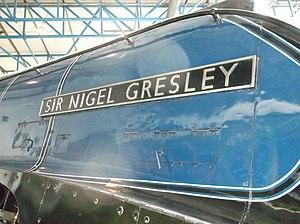
Herbert Nigel Gresley, né le 19 juin 1876 à Édimbourg en Écosse et mort le 5 avril 1941 à Watton-at-Stone dans le Hertfordshire, fut l'un des plus célèbres ingénieurs vaporistes britanniques. Il grandit à Netherseal en Angleterre, fit ses études secondaires à Marlborough College. Il grimpa un à un tous les échelons au sein de la London and North Eastern Railway, et termina sa carrière comme ingénieur en chef de la compagnie.